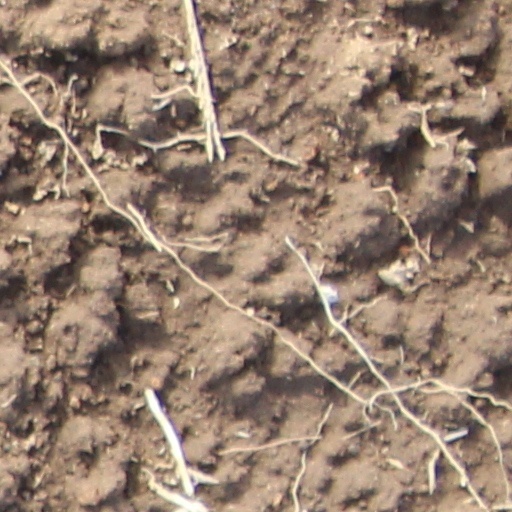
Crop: wheat